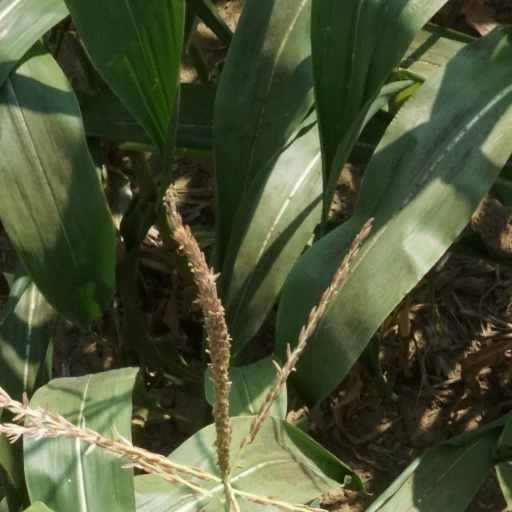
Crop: maize; corn